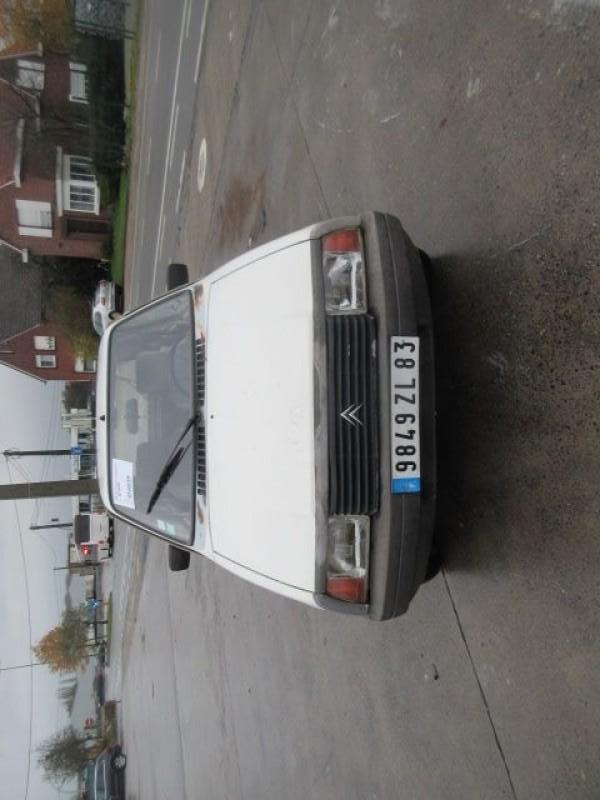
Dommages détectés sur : pare-choc avant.
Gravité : mineur